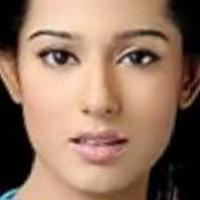
Age group: age 21-30